HMS Sultan (1775)

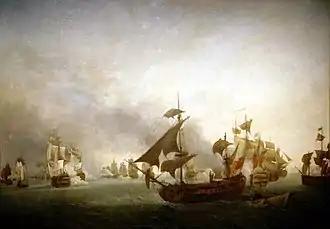
Jean-François Hue's depiction of the Battle of Grenada

Fielding was later replaced by Captain Alan Gardner under whom "Sultan" fought at the Battle of Grenada on 6 July. The British ships were away on escort duty, when on 18 June, a French force under the Comte D'Estaing, attacked and captured the island of St Vincent. Admiral Byron had been notified of the island's loss and was moving to recapture it when he received word that the French had since taken Grenada. He immediately turned his convoy to meet them. Of his twenty-one ships-of-the-line, he initially left three to guard the convoy and, hoping to attack quickly before the French had time to assemble, sent the remainder on a general chase of the enemy fleet as it left its anchorage. Fifteen of the twenty-five French ships had already formed line-of-battle when "Sultan", leading the charge, with and arrived. Far ahead of their compatriots they were forced to endure the brunt of the French fire, without being able to bring their own guns to bear. The rest of the British fleet, while attempting to form line, engaged discontinuously and, outnumbered, was badly mauled in the disorganised attack.